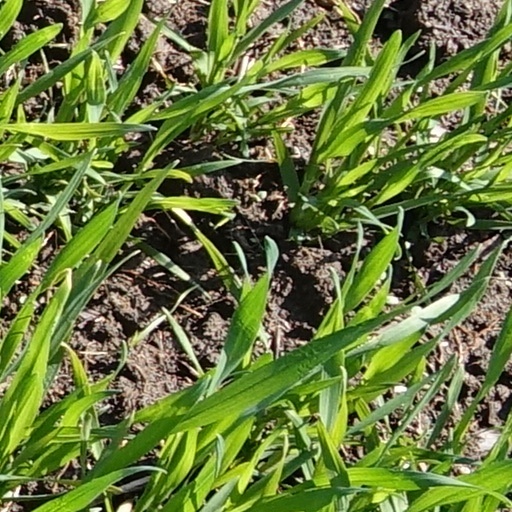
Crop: wheat